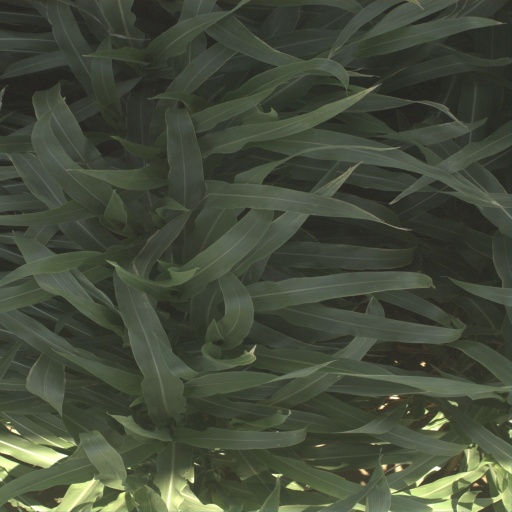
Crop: sorghum